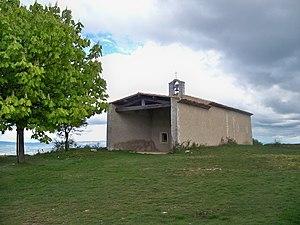
Chapelle Notre Dame de Lamaron, Lagarde d'Apt, Vaucluse, France
La chapelle Notre-Dame de Lamaron est une chapelle romane située près de Lagarde-d'Apt en Provence, dans le département de Vaucluse.